Hermes Ludovisi

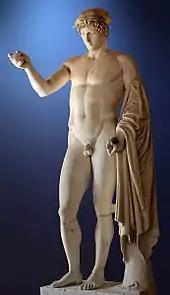
The Ludovisi Hermes

The Hermes Ludovisi, also formerly known as "Mercurio Oratore" ("Mercury the Orator"), is a Hellenistic sculpture of the god Hermes in his form of Hermes Psychopompus. It is made of Italic marble and is a somewhat slick 1st-century AD Roman copy after an inferred bronze original of the 5th century BC which is traditionally attributed to the young Phidias, ca 440 BC, or alternatively called "Myronic". Its model is among the earliest sculptural representations of Hermes as beardless and youthful. It was acquired by Cardinal Ludovico Ludovisi for the and is now on show at the Palazzo Altemps.